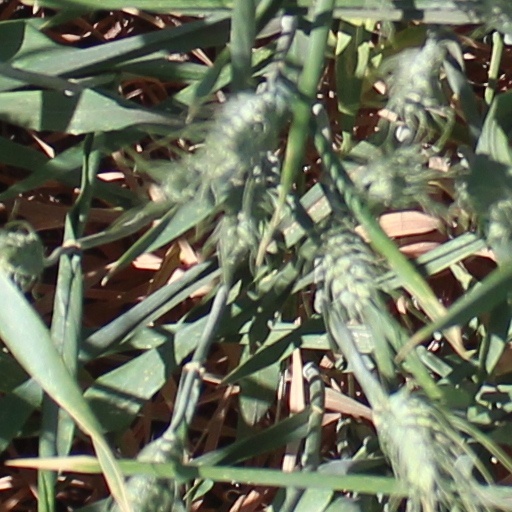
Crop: wheat